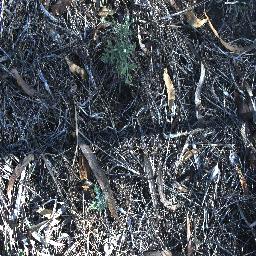
Label: parthenium